Little Texas

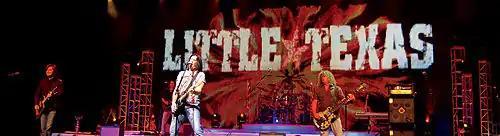

Little Texas has continued to tour constantly averaging 65 shows a year. In 2022, they are celebrating the 30th anniversary of the release of their debut album, "First Time For Everything".